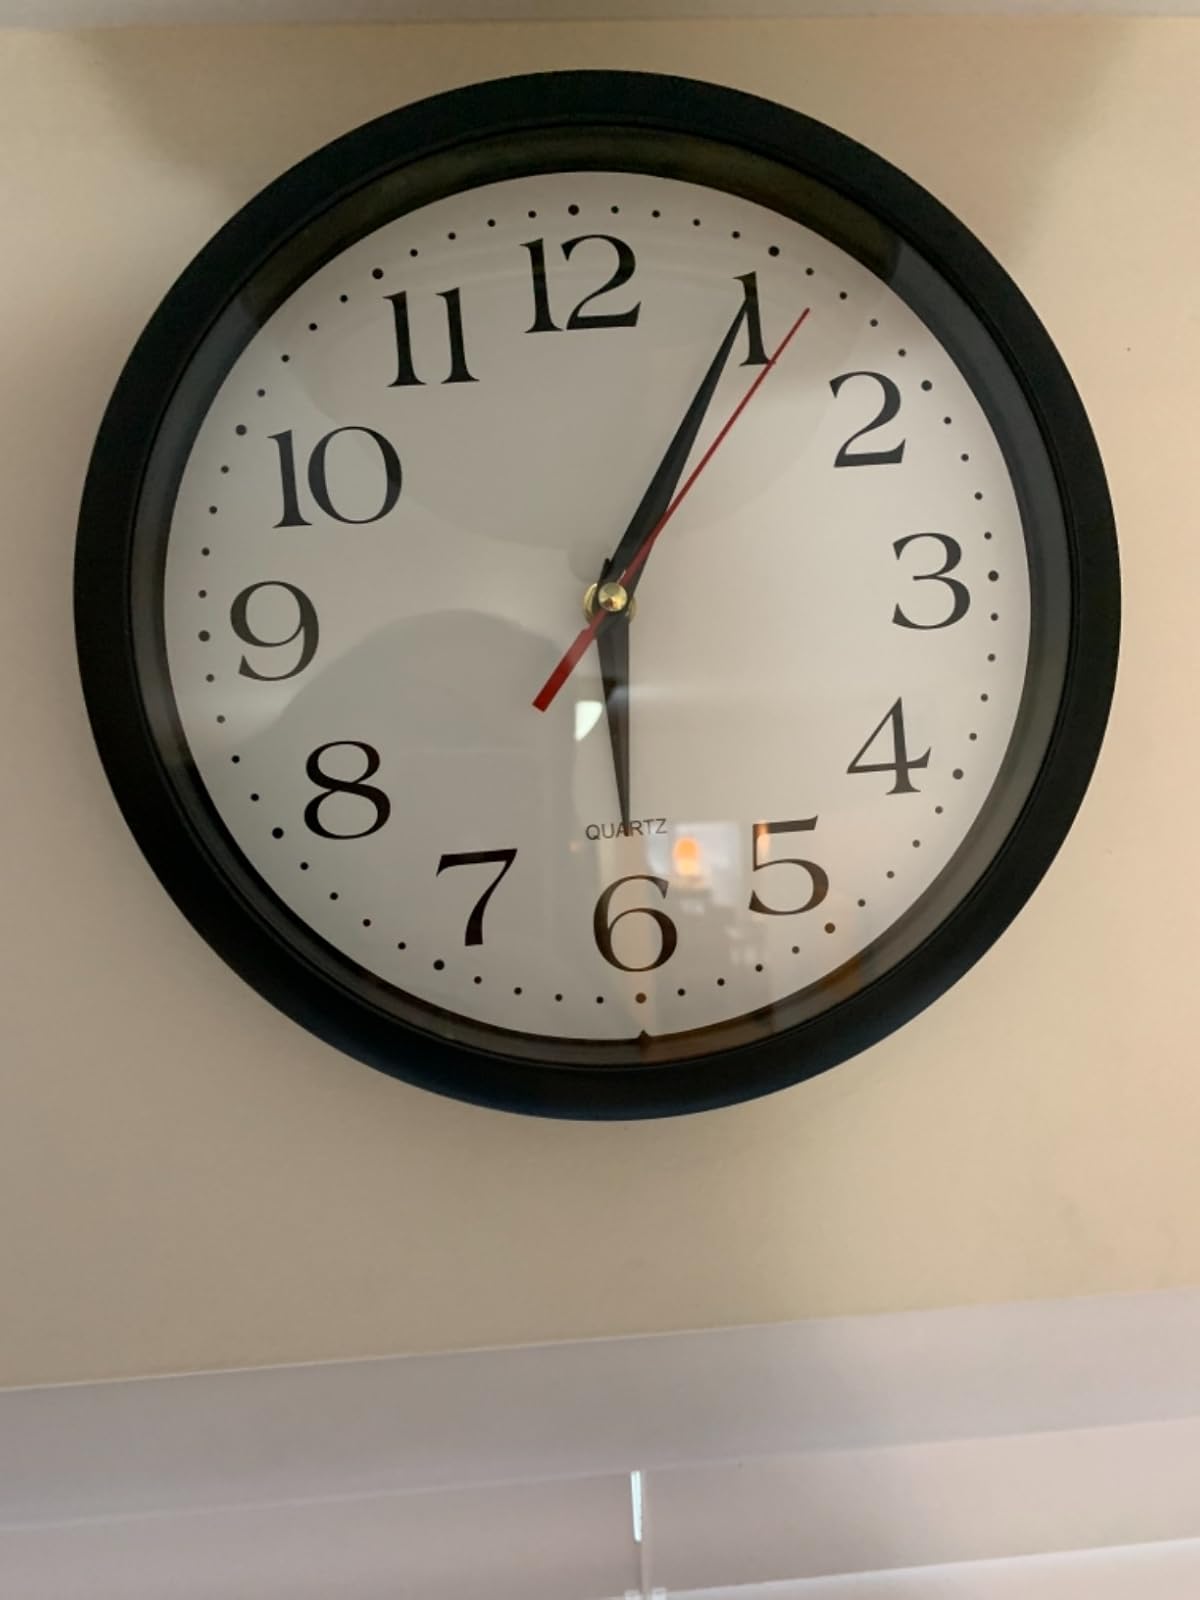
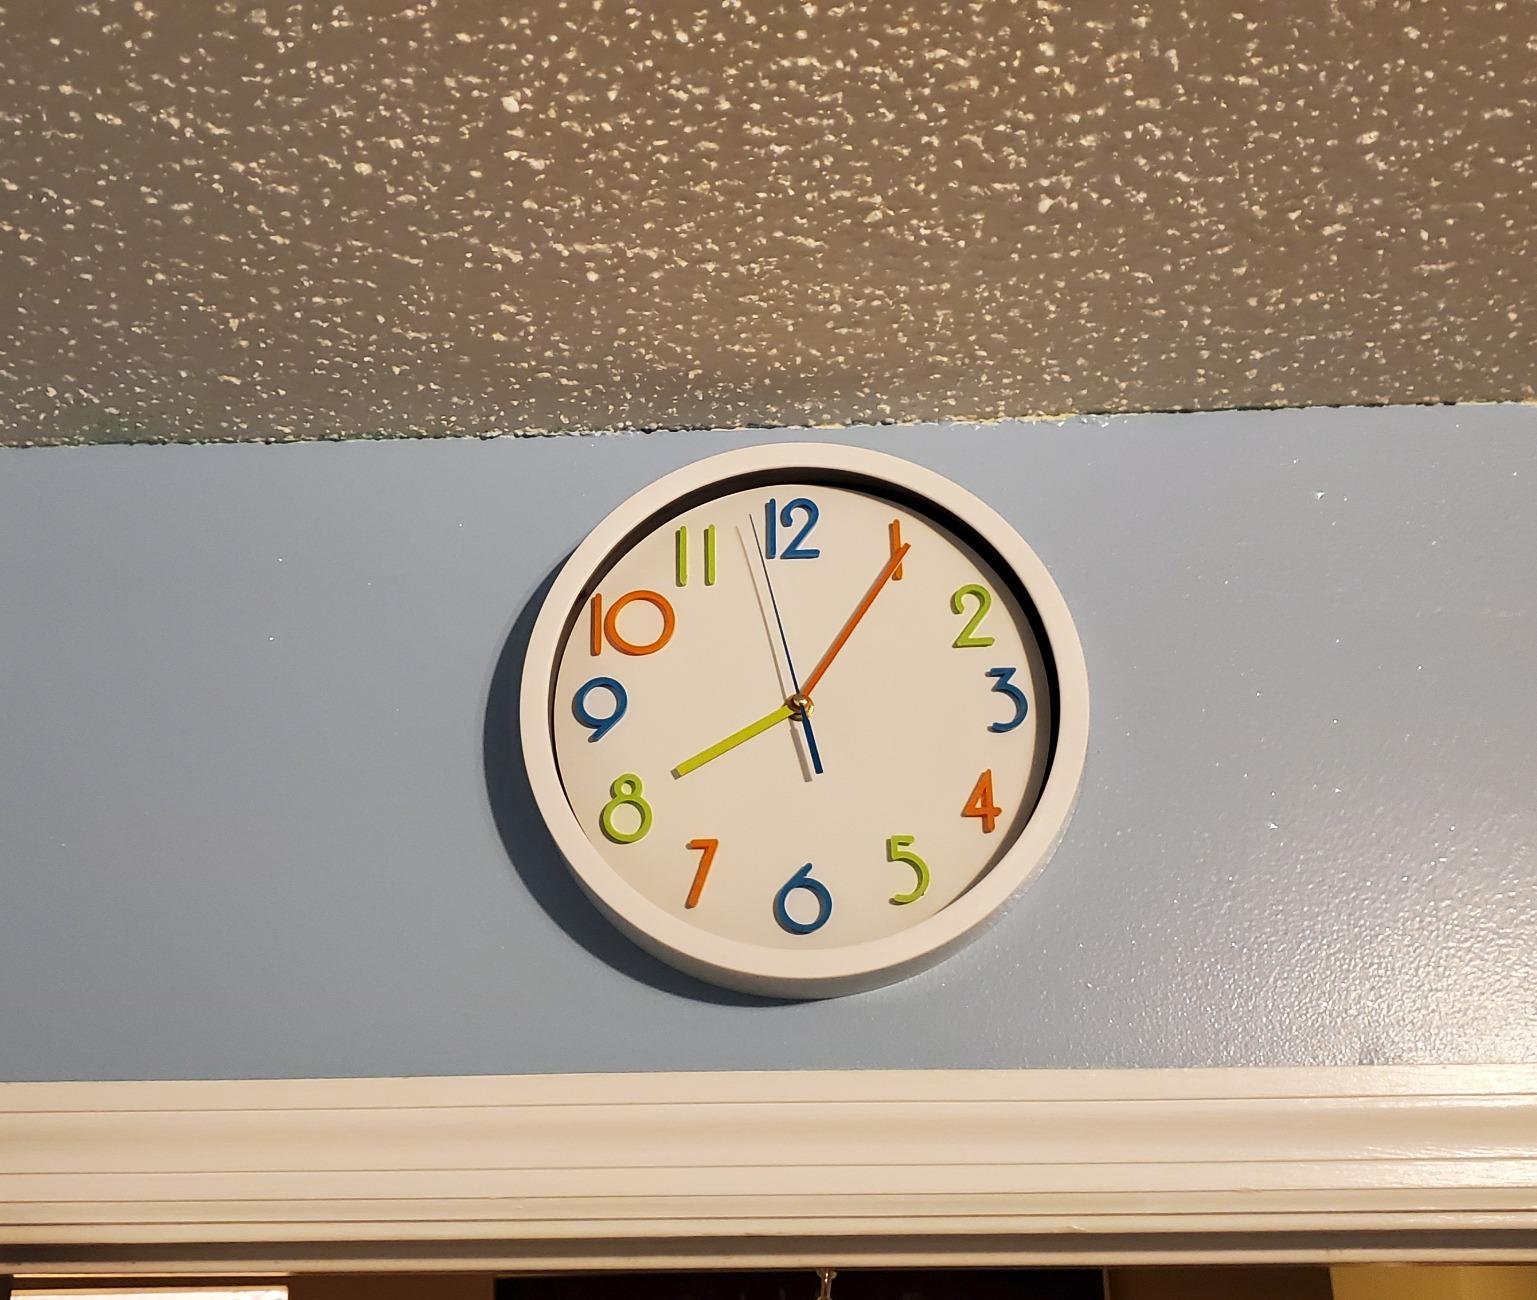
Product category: clock
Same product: no